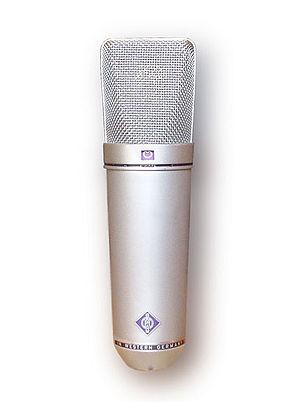
Un microphone est un transducteur électroacoustique, c'est-à-dire un appareil capable de convertir un signal acoustique en signal électrique.